Palace of Viceroy Laserna

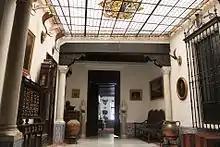
Entrance Patio to the palace

The palace is in a great state of maintenance, due to having been the continually inhabited traditional residence of the ("Condado de los Andes")